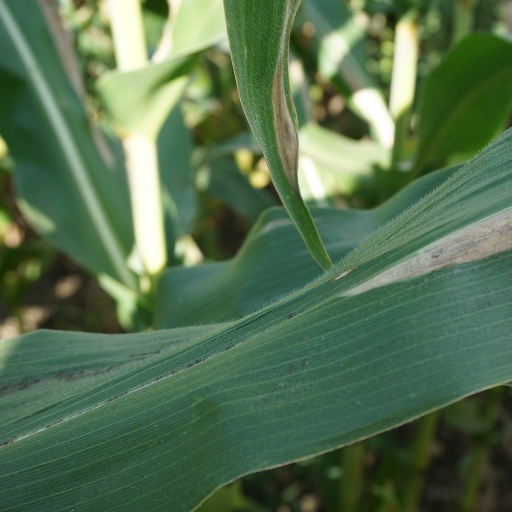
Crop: maize; corn